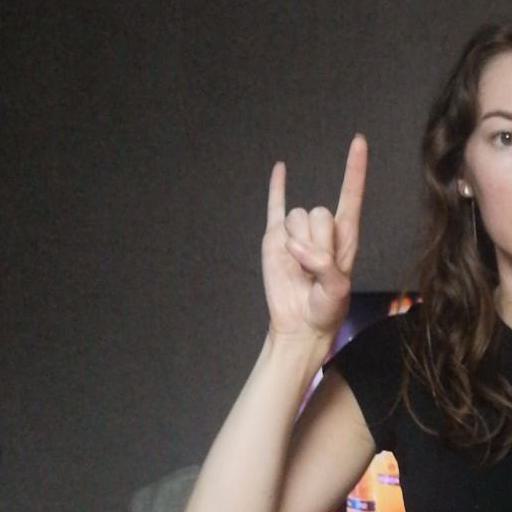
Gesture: rock